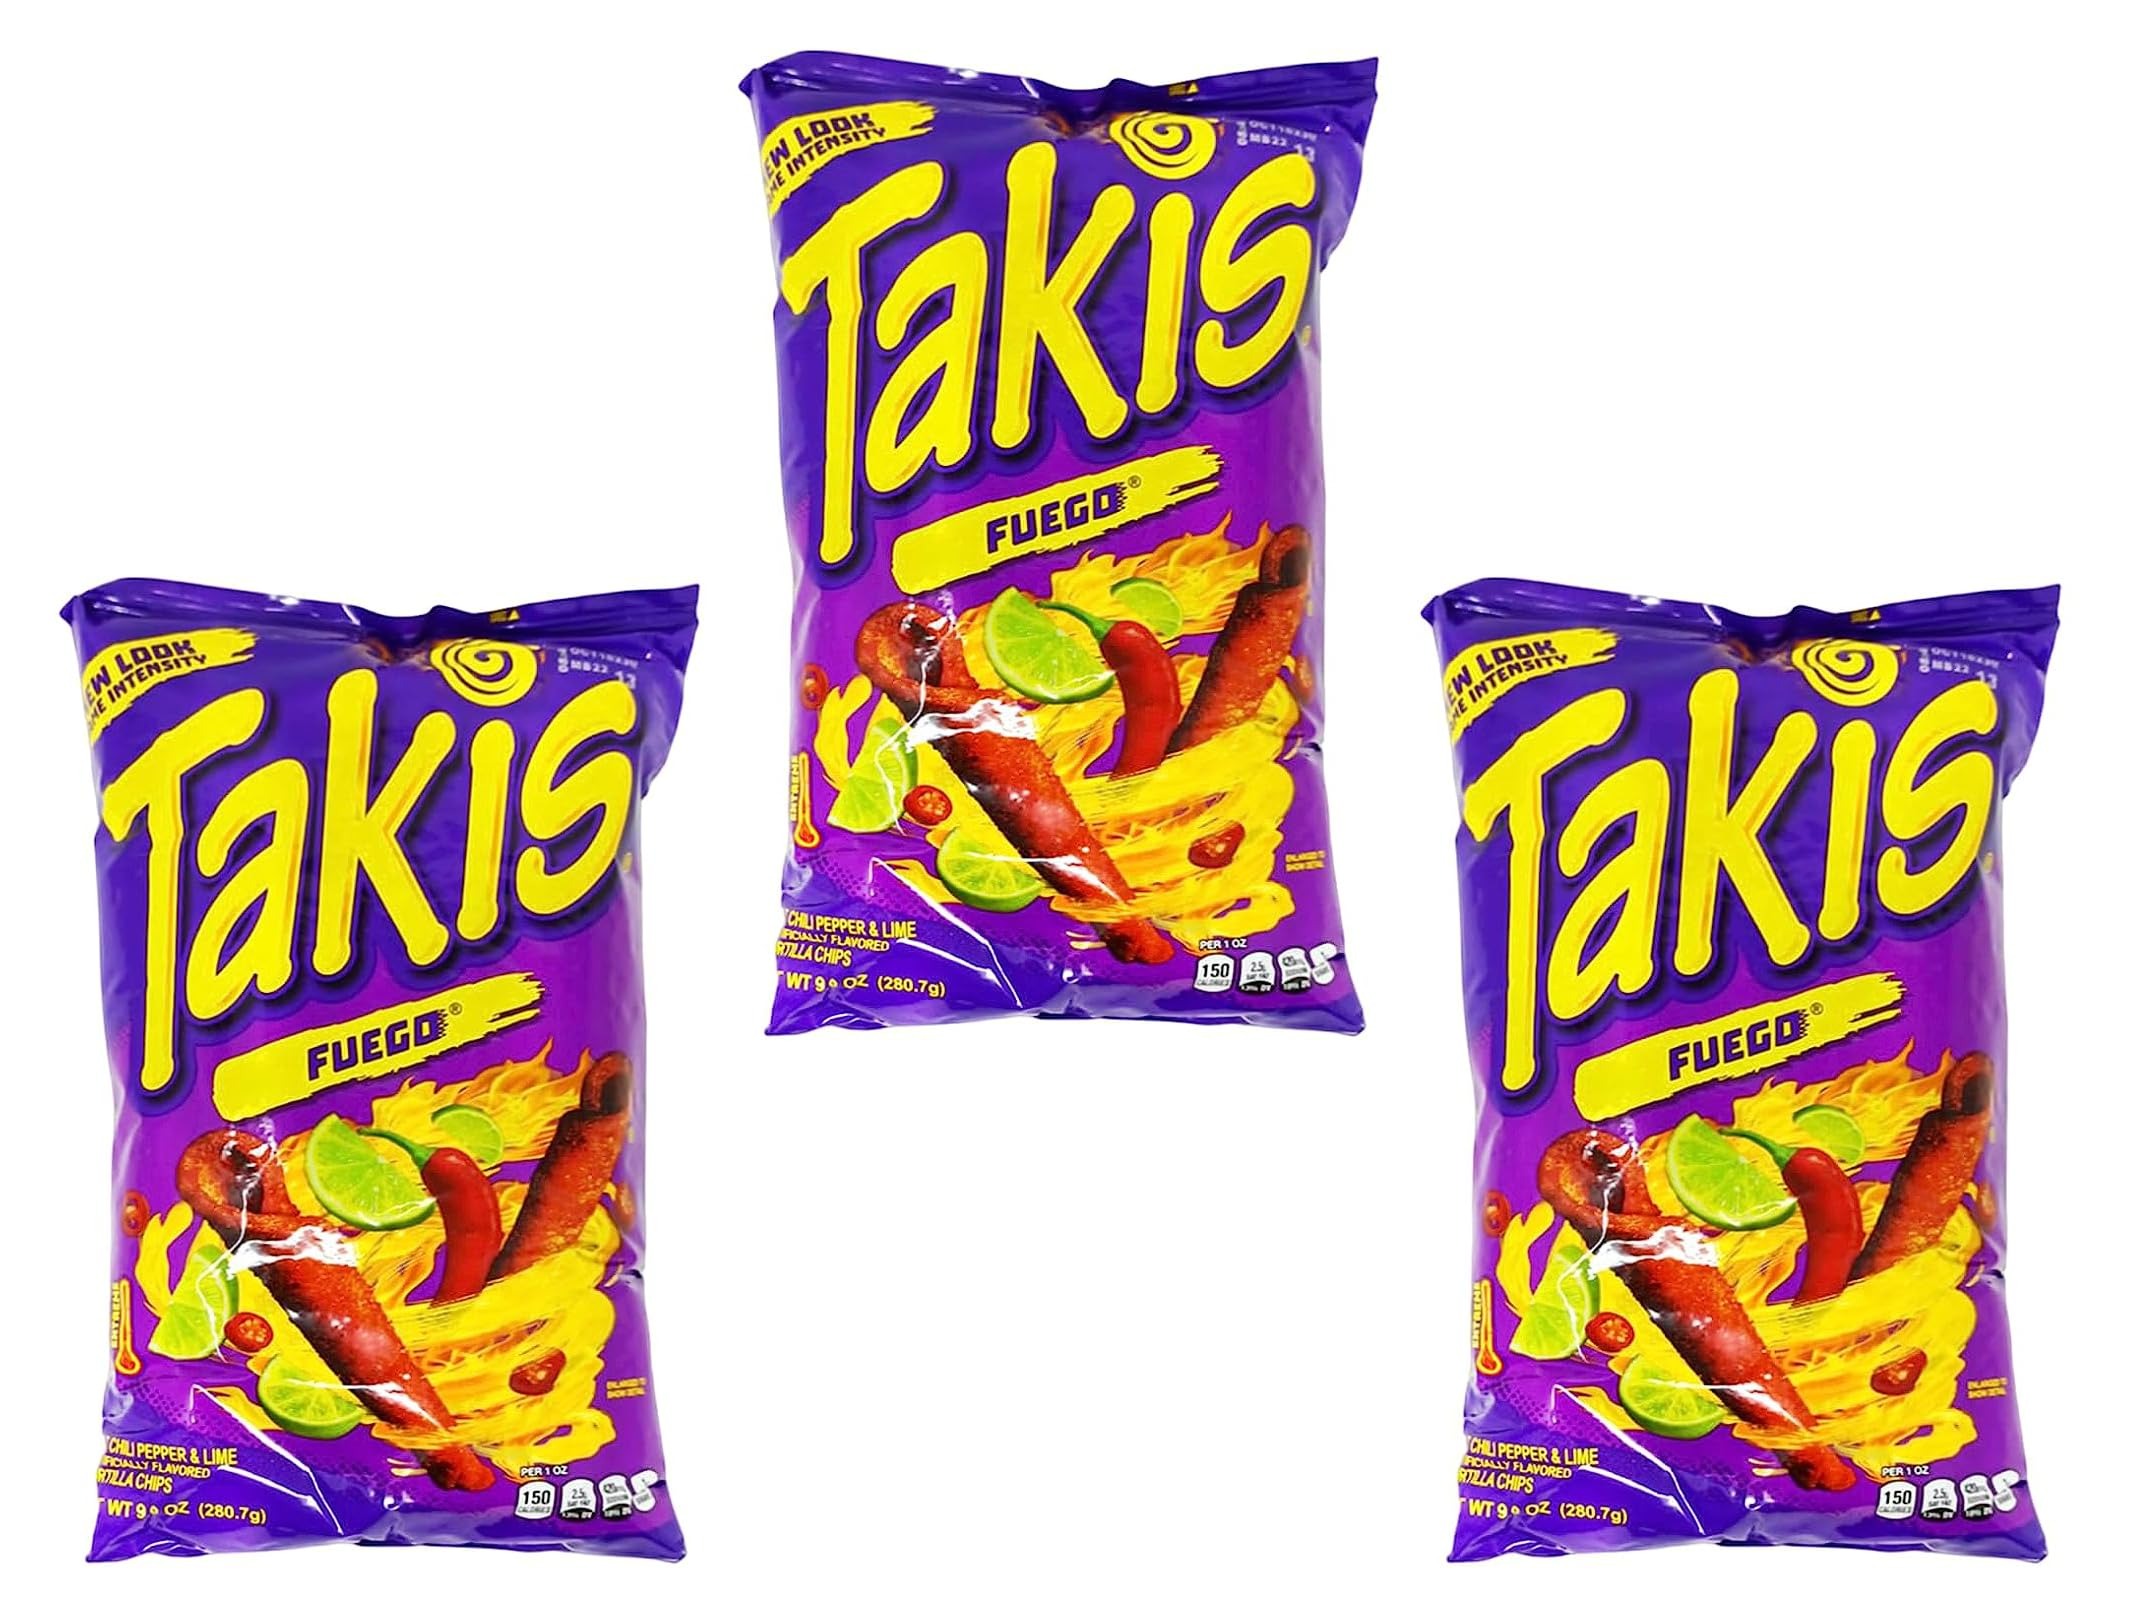
Item Name: Takis Fuego Hot Chili Pepper & Lime Flavored Corn Snacks 9.9 oz (Pack of 3)
Bullet Point 1: Takis Fuego Hot Chili Pepper & Lime Tortilla Chips, flavored with crunchy chili and lemon, for those who like hot taste.9.9oz
Bullet Point 2: Takis Fuego Hot Chili Pepper & Lime Tortilla Chips is spicy, wonderfully rich in flavors that pop up in your mouth with every bite that makes you feel the warmth of the pepper in your mouth with every bite.
Bullet Point 3: Takis Fuego Hot Chili Pepper & Lime Tortilla Chips that is delicious and delicious for lovers of spicy flavors, it can be served as snacks or with food and burgers.9.9oz
Bullet Point 4: Takis Fuego Hot Chili Pepper & Lime Tortilla Chips is a distinctive spicy taste that is preferred by young and old, as it is an airtight bag that you can take anywhere.
Bullet Point 5: Takis Fuego Hot Chili Pepper & Lime Tortilla Chips is great especially on trips or while watching movies with family or friends.
Product Description: <p><strong>Takis Fuego hot Chili pepper&amp; Lime Tortilla chips Flak Great crunchy taste, Rich in flavor, a mixture of distinctive taste and flavors the distinctive chili taste bursts with flavor with every bite.</strong></p><p><strong>It is loved by adults and children; it can be eaten as a snack, or during trips. Loves by children and adults،&nbsp;Manufactured by Barcel.</strong></p><p><strong>When it's time for snacking, reach for a bag of Takis Tortilla Chips Hot Chili Pepper and Lime, Chile y Limon for something deliciously different.</strong></p><p><strong>Takis are more than your basic tortilla chip. Takis Fuego chips are a bold step beyond, with a distinctive rolled shape that packs way more crunch than traditional tortilla chips or rounds.</strong></p><p><strong>They start with real corn mesa for an authentic taste and high-quality ingredients to ensure you get incredible tasting chips. The chips are liberally coated in fiery, zesty seasonings with a hint of lime for serious heat that still packs a punch of flavor.</strong></p><p><strong>Takis Fuego hot chili pepper lime chips contain no trans-fat, cholesterol or sugars.</strong></p><p><strong>They're a surprisingly good source of fiber, with 2g of protein and only 150 calories per serving.</strong></p><p><strong>Each bag 9.9oz. Takis Fuego chips have only 150 calories per serving،&nbsp; &nbsp;Made from high-quality ingredients, starting with real corn mesa،&nbsp; &nbsp;rolled for fantastic crunch and easy snacking.</strong></p><p><strong>Takis chips have 2g of protein per serving&nbsp; &nbsp;Free of Trans fat, cholesterol and sugars decent source of fiber.</strong></p>
Value: 29.7
Unit: Ounce

Price: 12.02